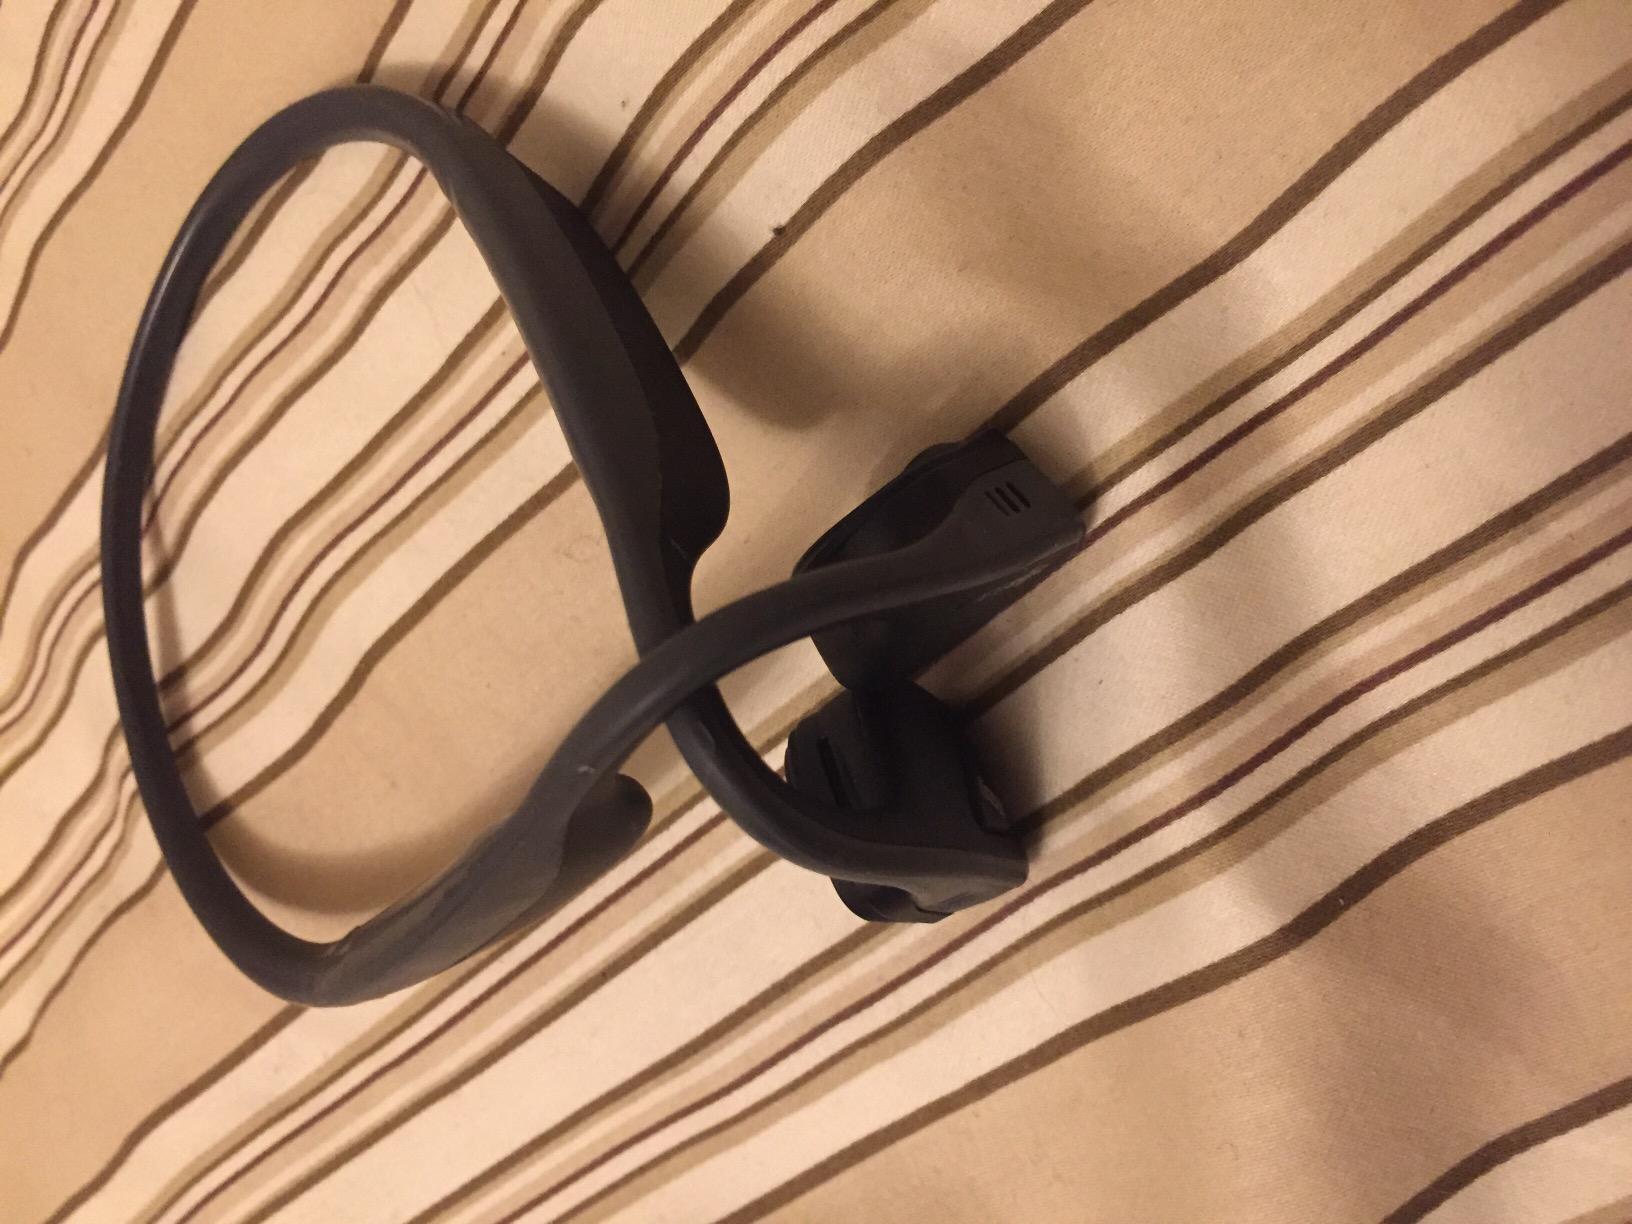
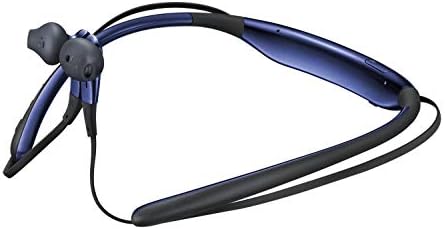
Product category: headphones
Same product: no